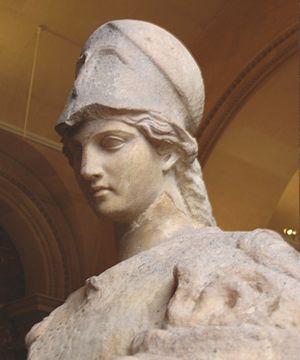
Athéna casquée tenant une ciste (corbeille) avec le serpent Érichthonios. Copie romaine de l'époque impériale d'après un original grec, peut-être la statue d'Athéna Héphaïstia par Alcamène.
Domitien, né sous le nom de Titus Flavius Domitianus le 24 octobre 51 et mort le 18 septembre 96 à Rome, est empereur romain de 81 jusqu'à sa mort. Il est le troisième et dernier représentant de la dynastie flavienne. À sa mort, il porte le titre de Imperator Caesar Domitianus Augustus Germanicus.